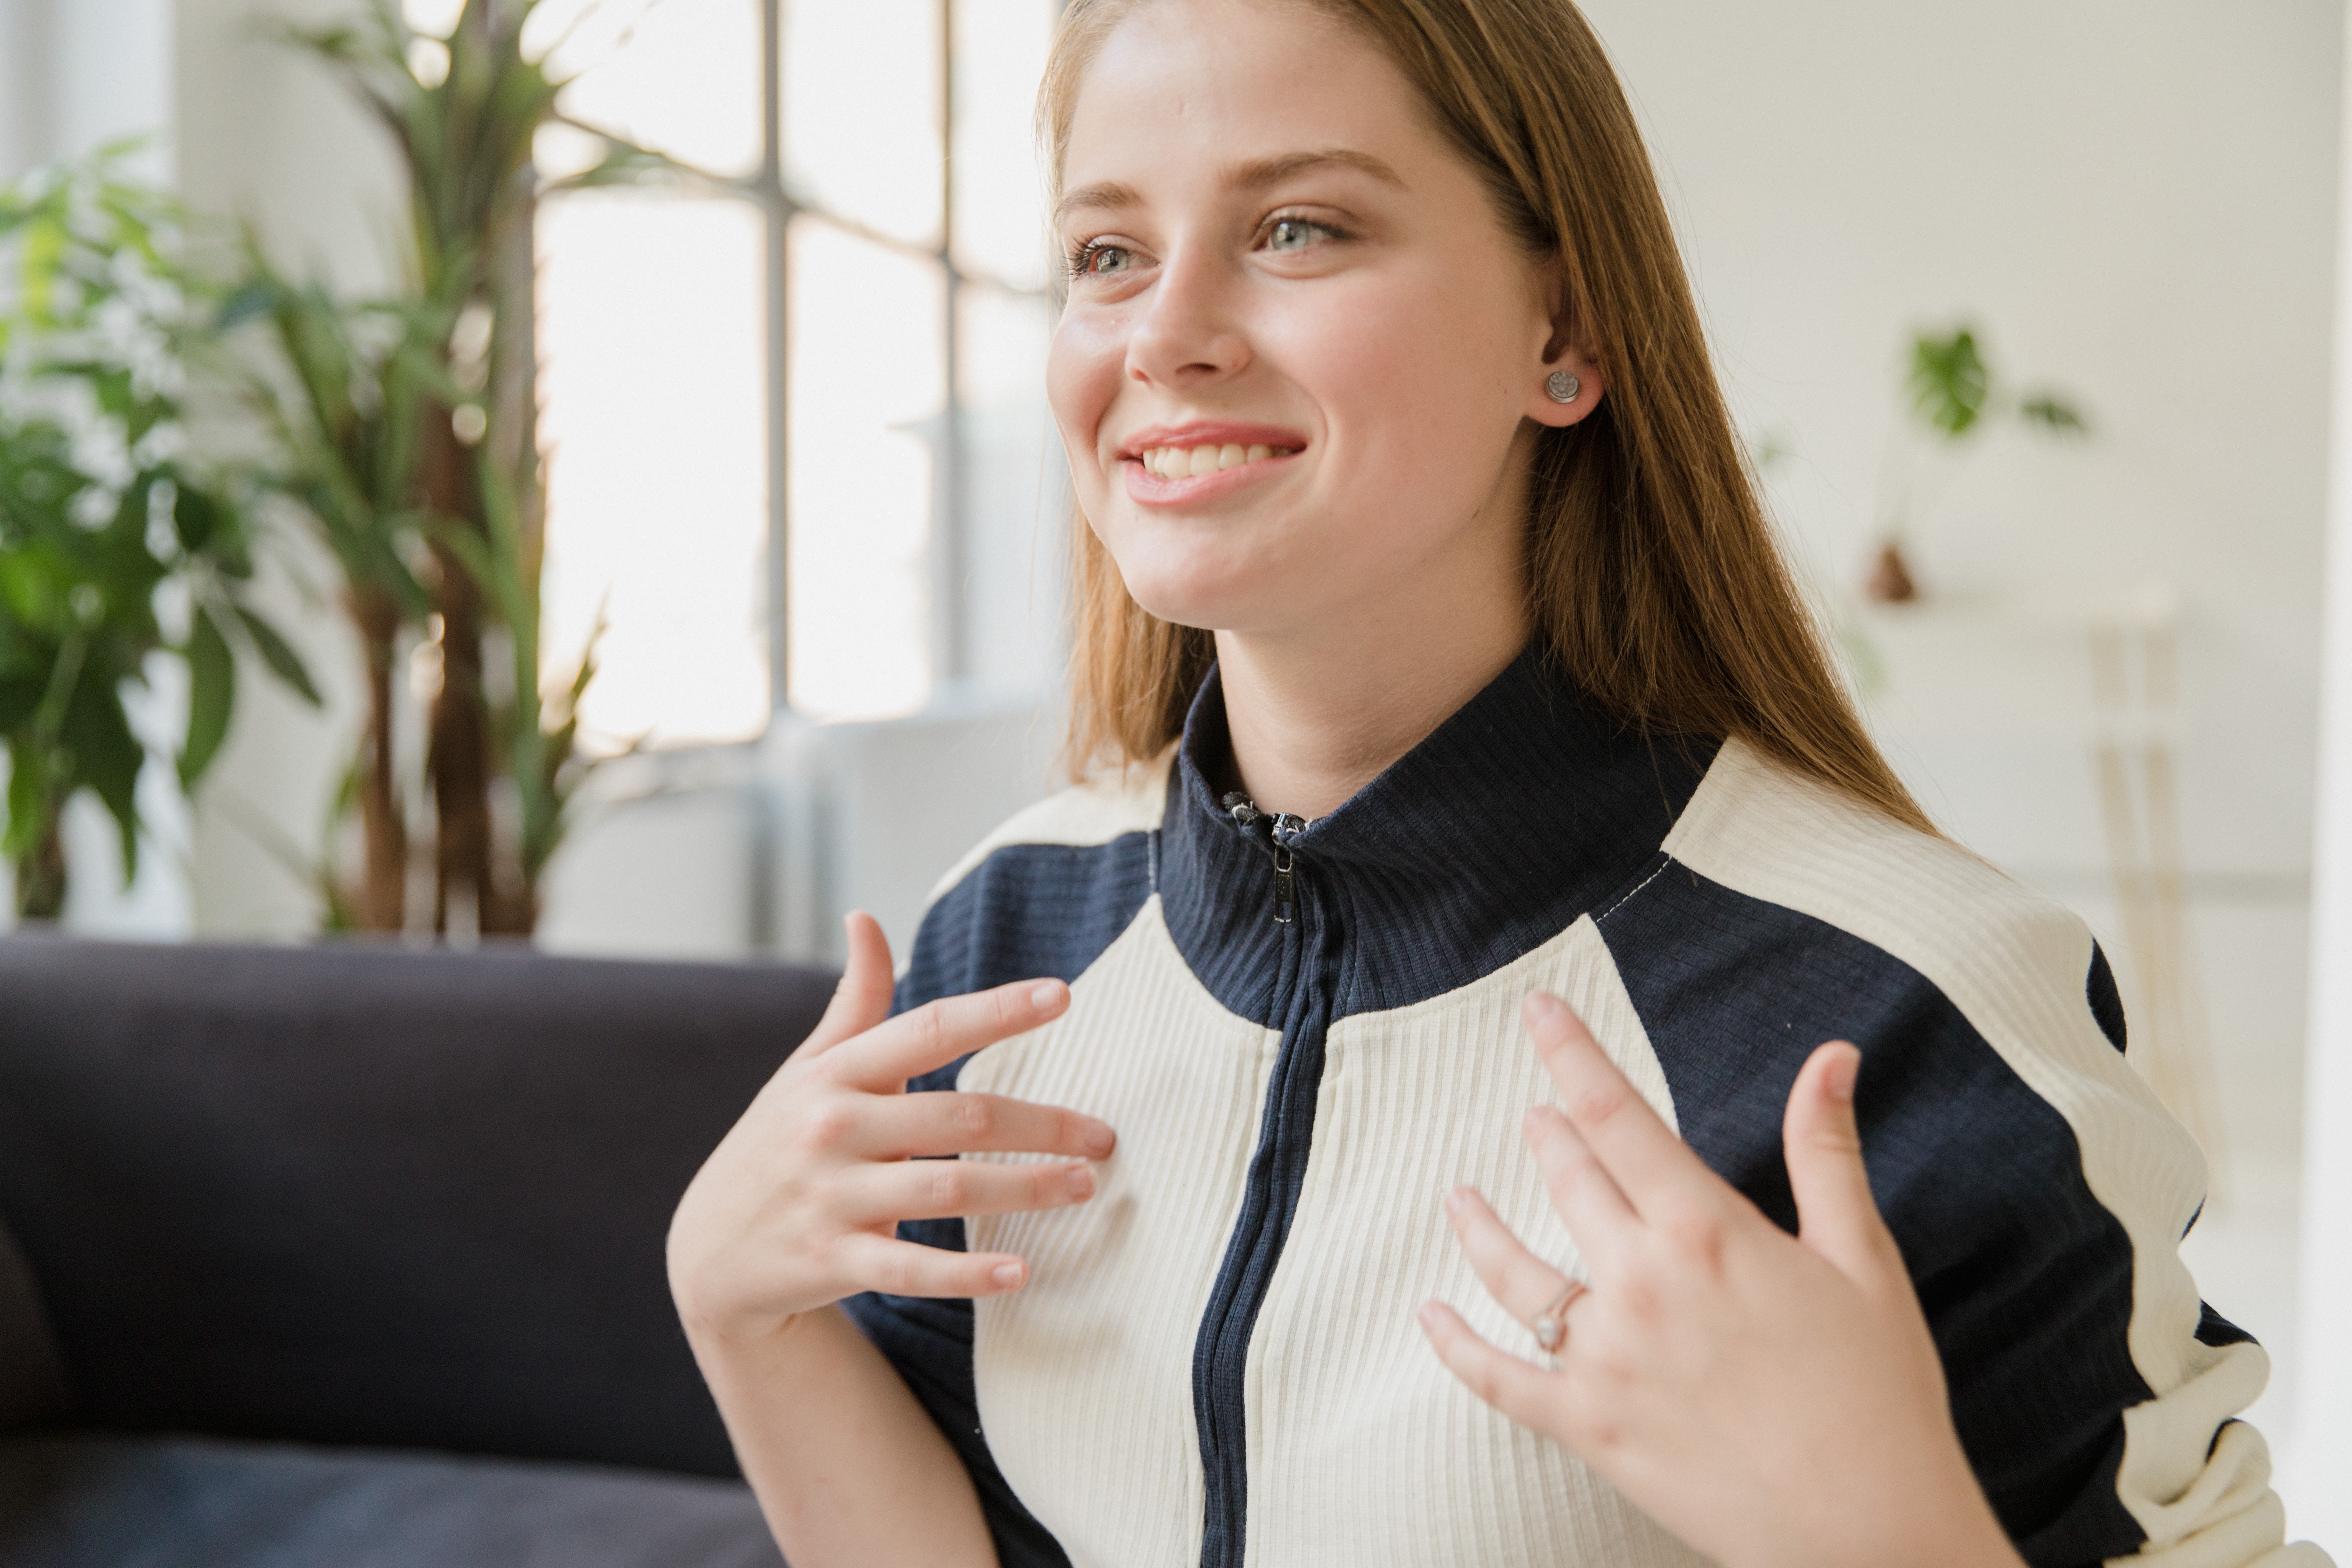
woman, smile, skin, hand, plant, dress, sleeve, bow tie, gesture, vision care, collar, street fashion, finger, happy, eyewear, blazer, couch, formal wear, fashion design, white collar worker, scarf, event, audio equipment, jewellery, brown hair, necklace, sitting, fashion accessory, uniform, tuxedo, portrait photography, fur, top, ceremony, businessperson, room, hair coloring, leather, photo shoot